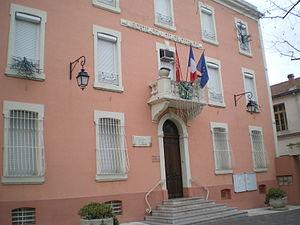
Mairie de la Grand-Combe, Gard, France
La Grand-Combe est une commune française située dans le département du Gard, en région Occitanie.